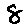
Label: 8